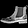
Label: Ankle boot